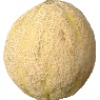
Label: Cantaloupe 2